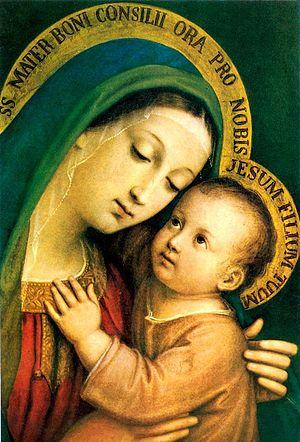
Notre Dame du Bon Conseil est un vocable de la Vierge Marie devenu particulièrement populaire après la découverte de l'image d'une Vierge avec l'enfant Jésus dans le sanctuaire de Genazzano. La fête de cette dévotion est célébrée le 26 avril.